Ek Ladka Ek Ladki

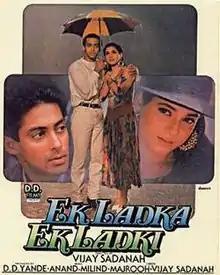
Theatrical release poster

Ek Ladka Ek Ladki (translation: "A boy and a girl") is a 1992 Indian Hindi romantic comedy film directed by Vijay Sadanah, starring Salman Khan and Neelam Kothari.